Joachim von Amsberg (banker)

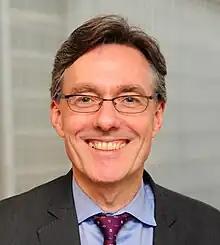

Joachim von Amsberg (born June 23, 1964) is a German economist, banker, and development finance leader who served, as Vice President, Policy and Strategy of the Asian Infrastructure Investment Bank from 2016 to 2021. Earlier in his career, he was Vice President of the World Bank, responsible for Development Finance.